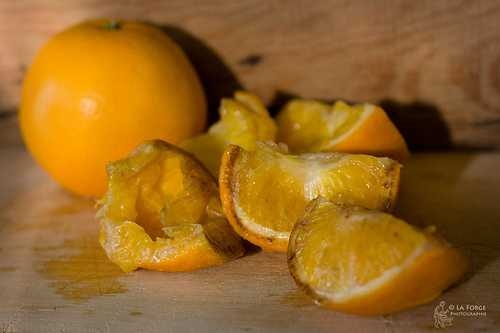
Label: Orange